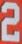
Number: 2